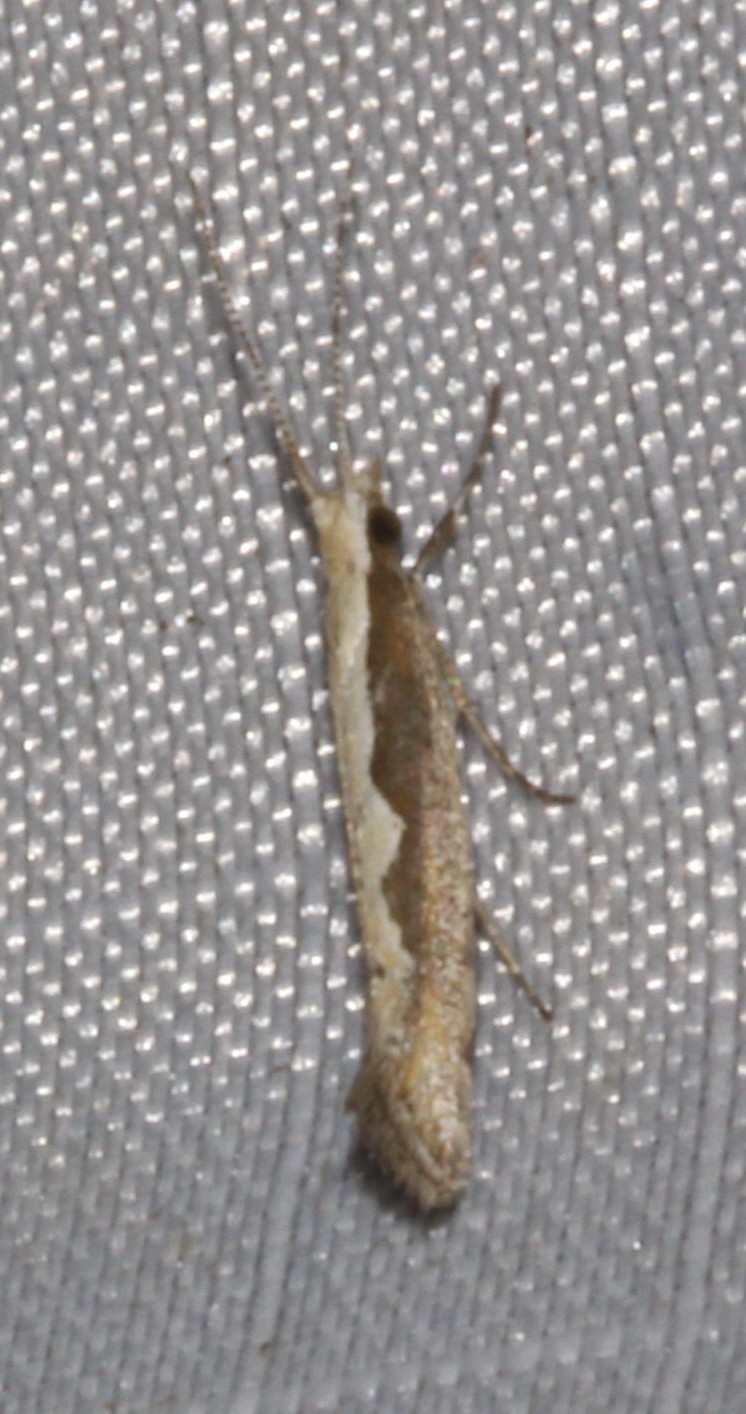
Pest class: diamondback_moth